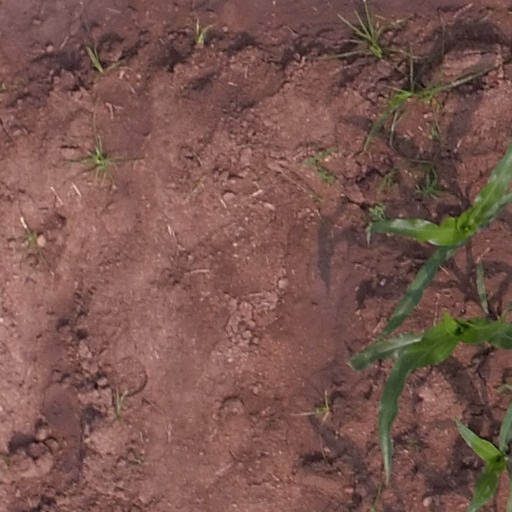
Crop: maize; corn